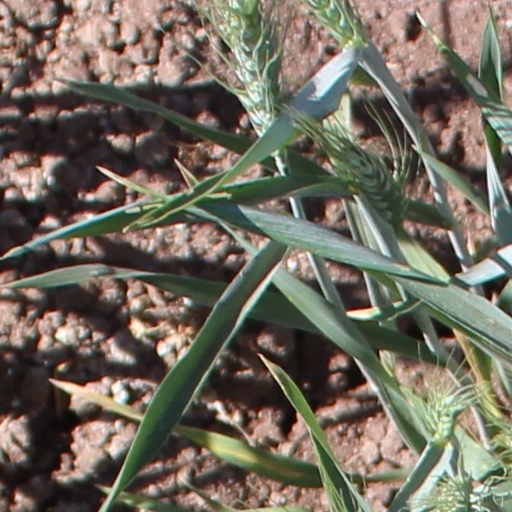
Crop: wheat